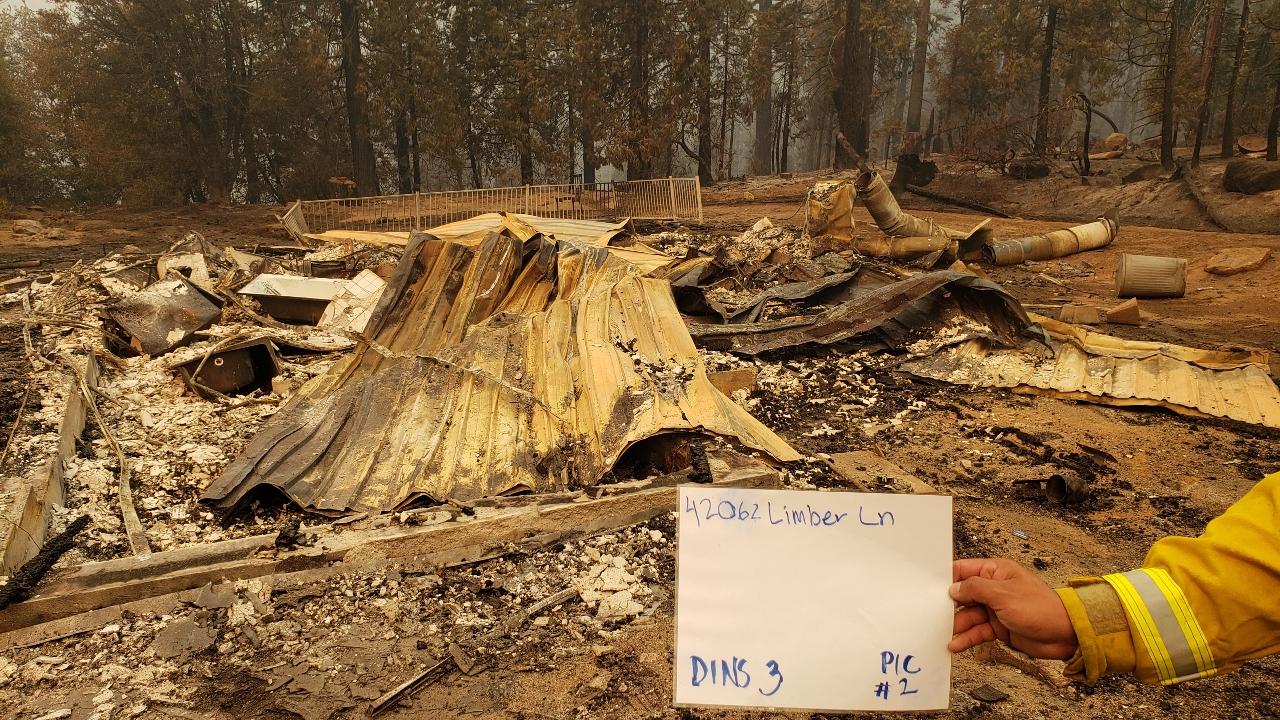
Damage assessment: destroyed